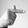
ASL letter: T